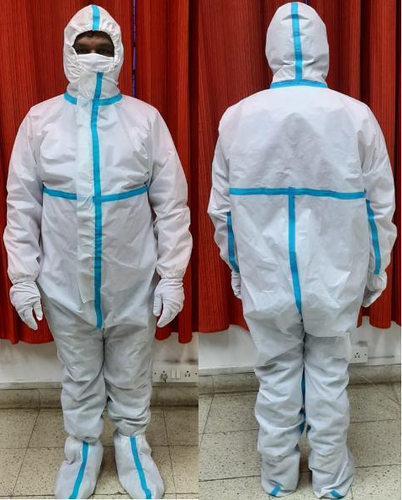
Objects detected:
Mask
Gloves
Gloves
Coverall
Coverall